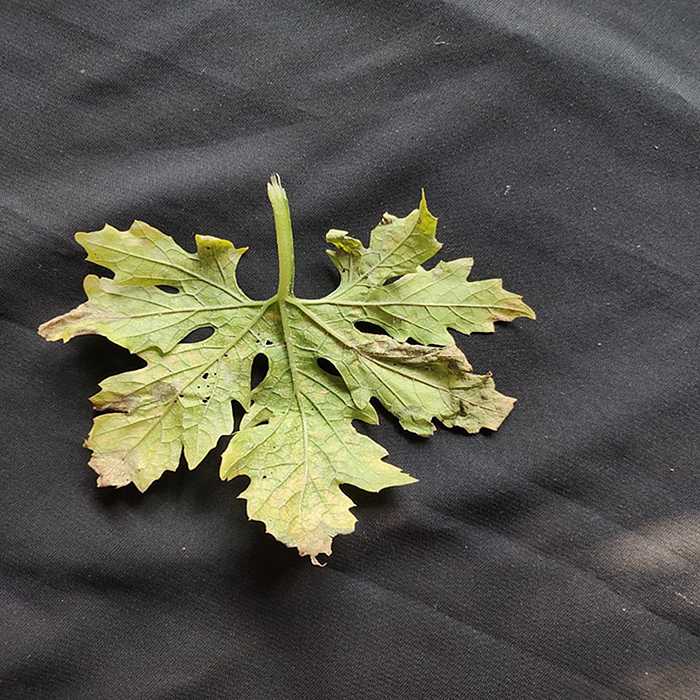
Plant: Bitter Gourd
Label: Mosaic virus